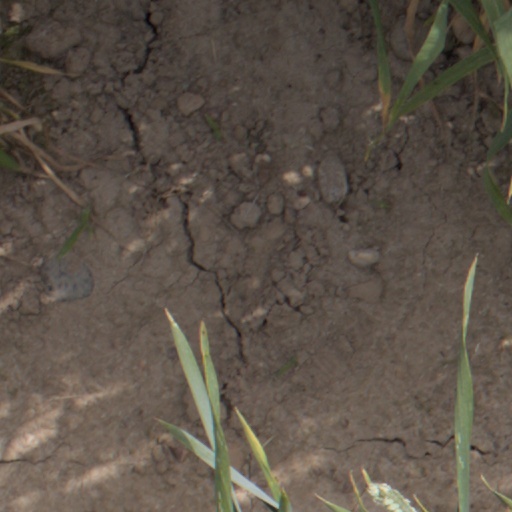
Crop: wheat